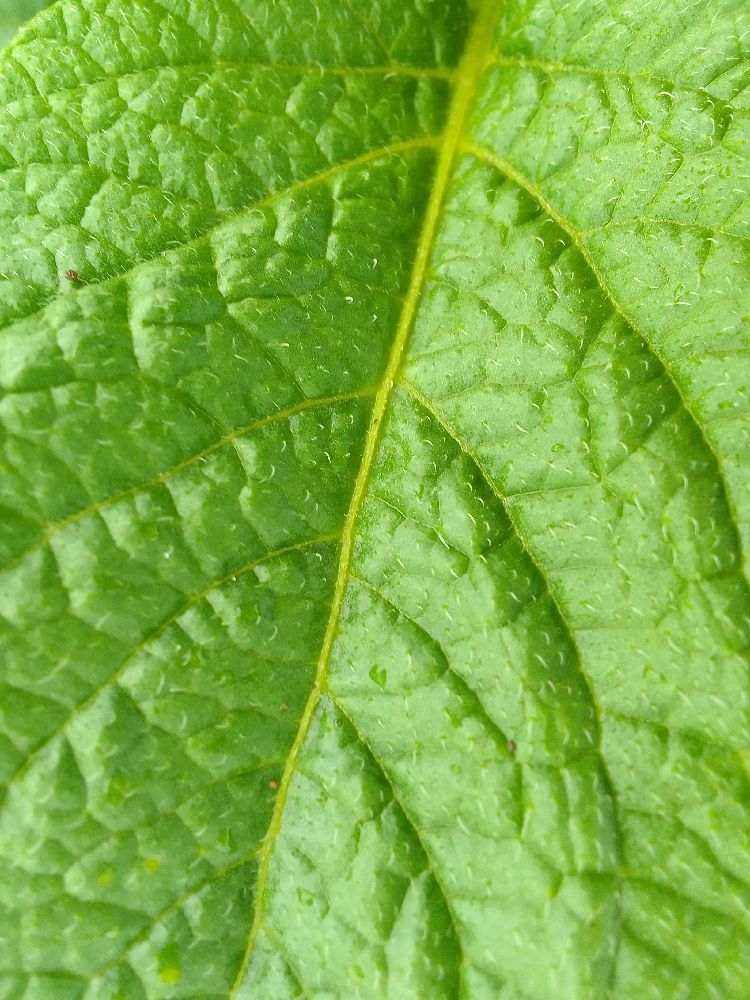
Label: Healthy